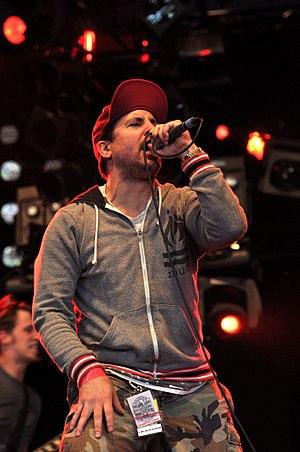
A Wilhelm Scream est un groupe de hardcore mélodique américain, originaire de New Bedford, dans le Massachusetts. Il est connu pendant trois ans sous le nom de Smackin' Isaiah jusqu'en 2002.